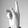
ASL letter: K